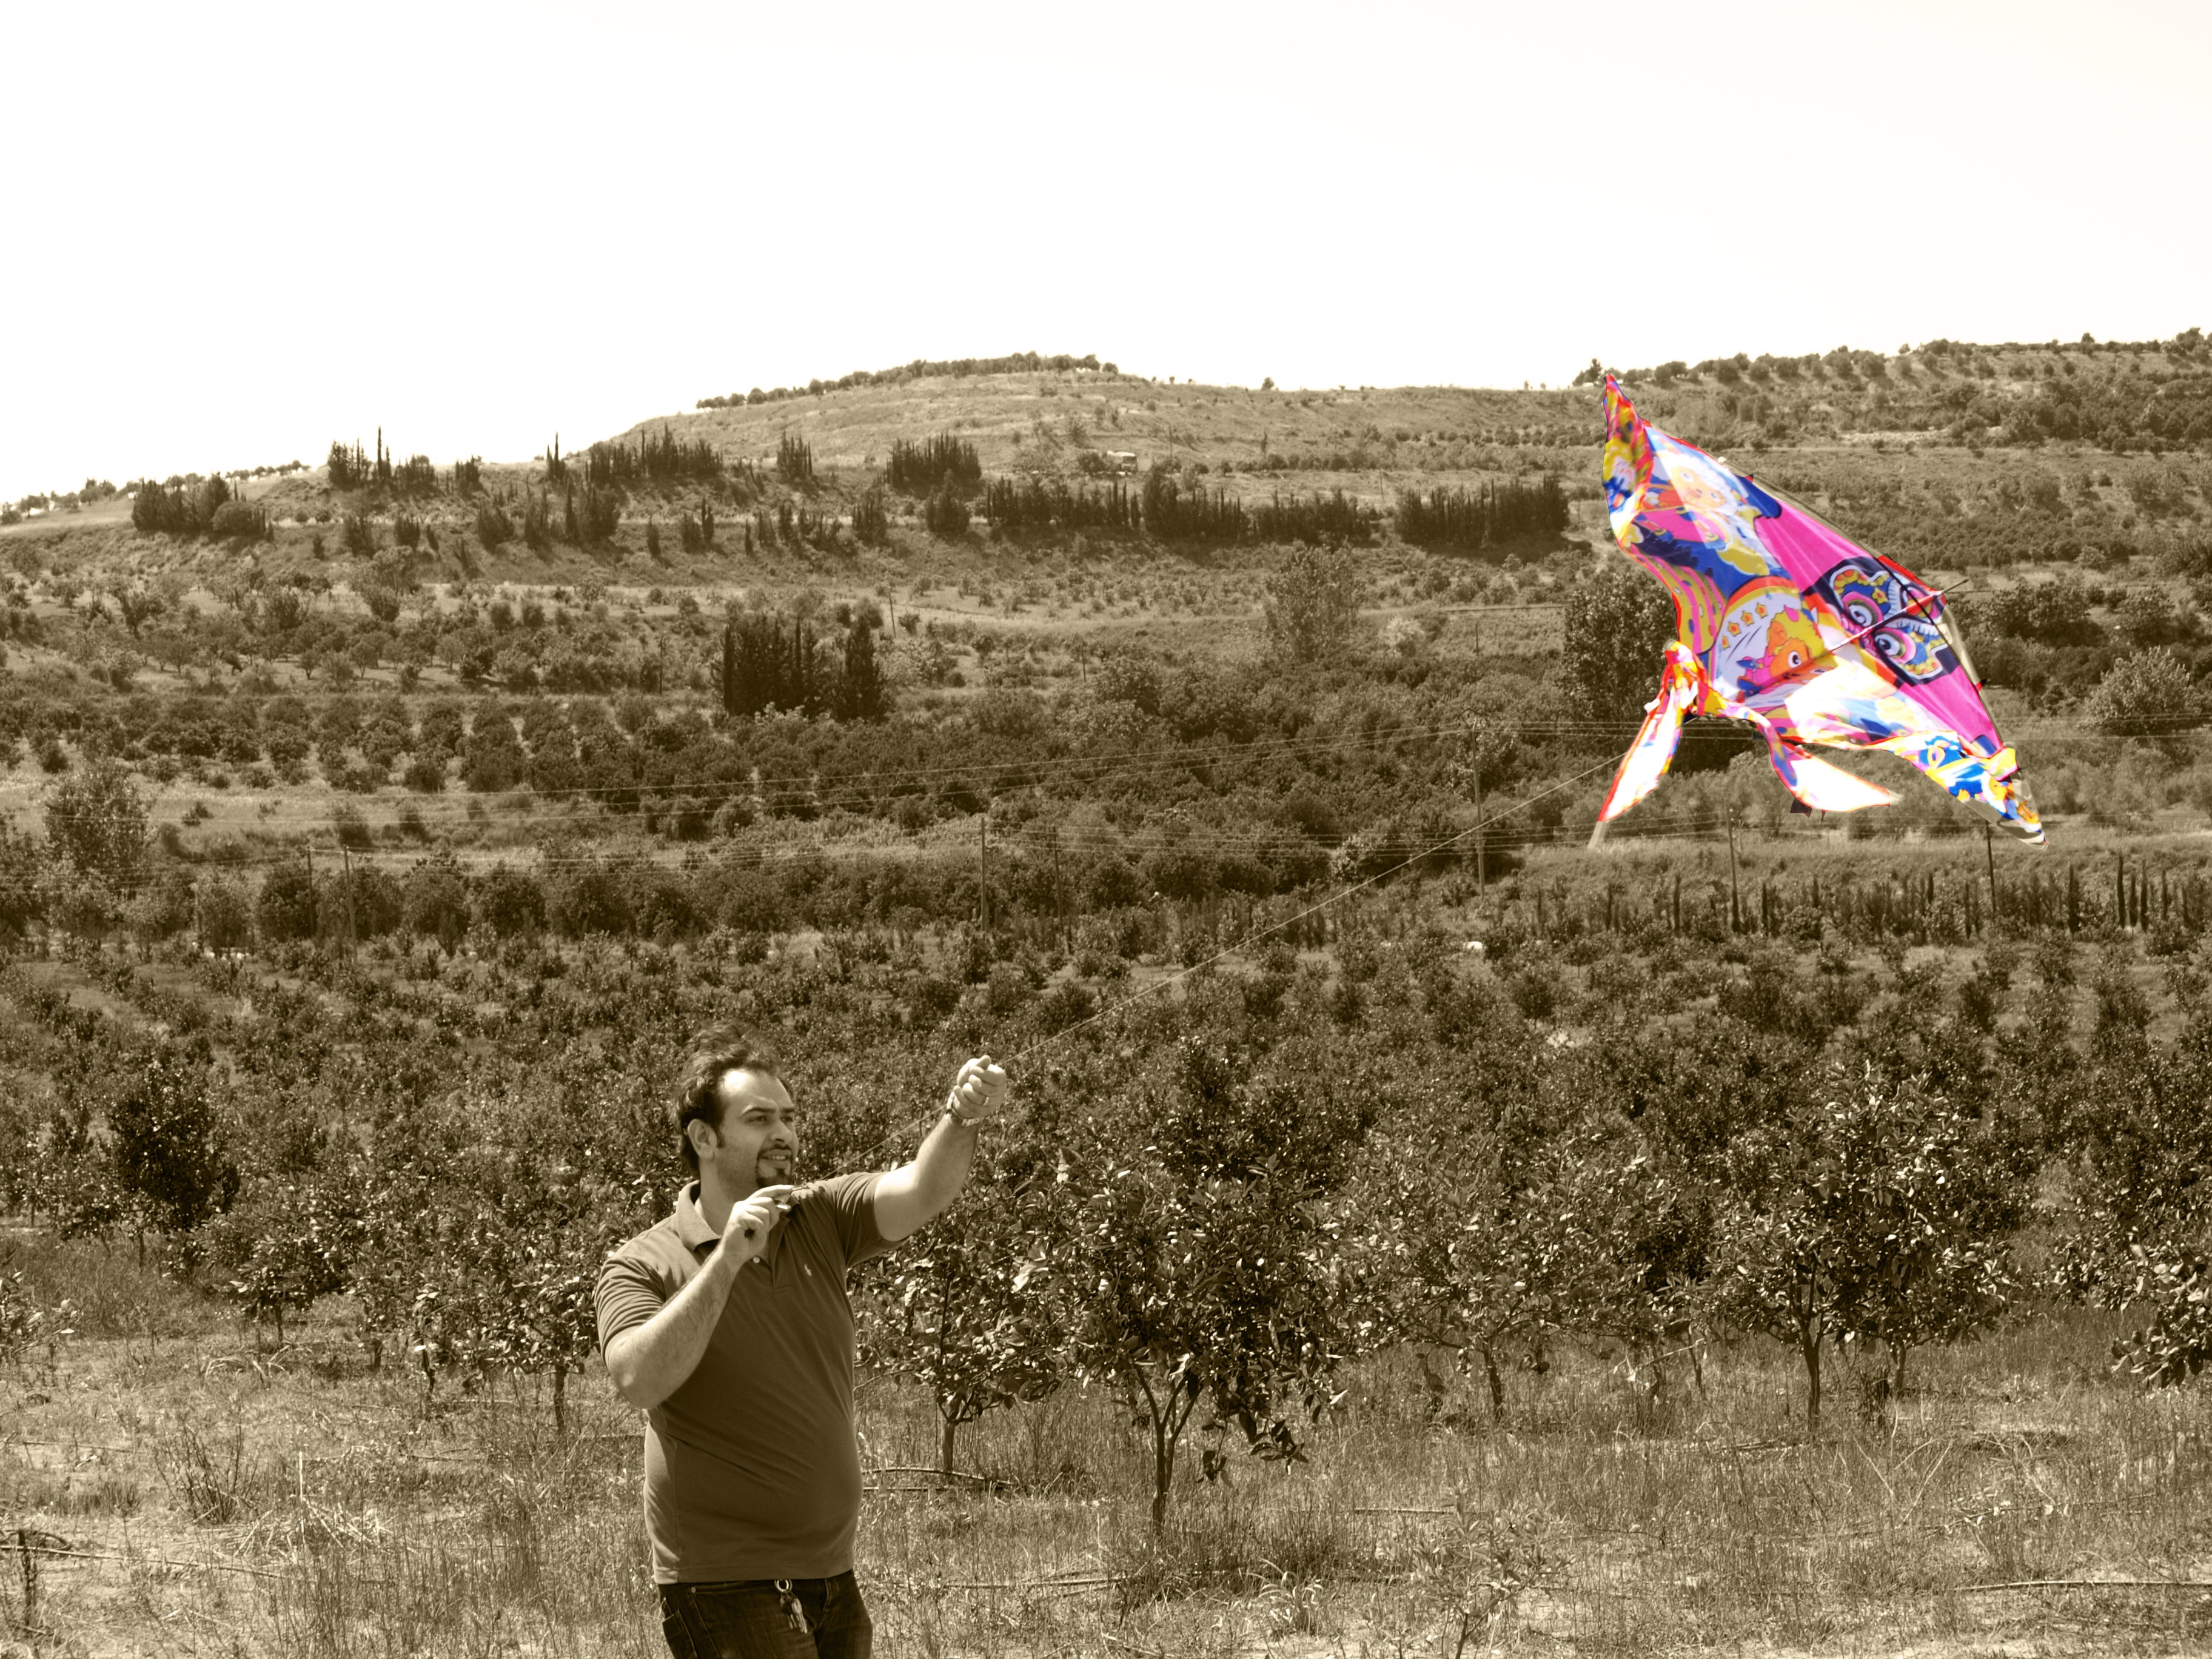
field, kite, soil, agriculture, bw, sepia, b w, tint, kite runner, kite farm